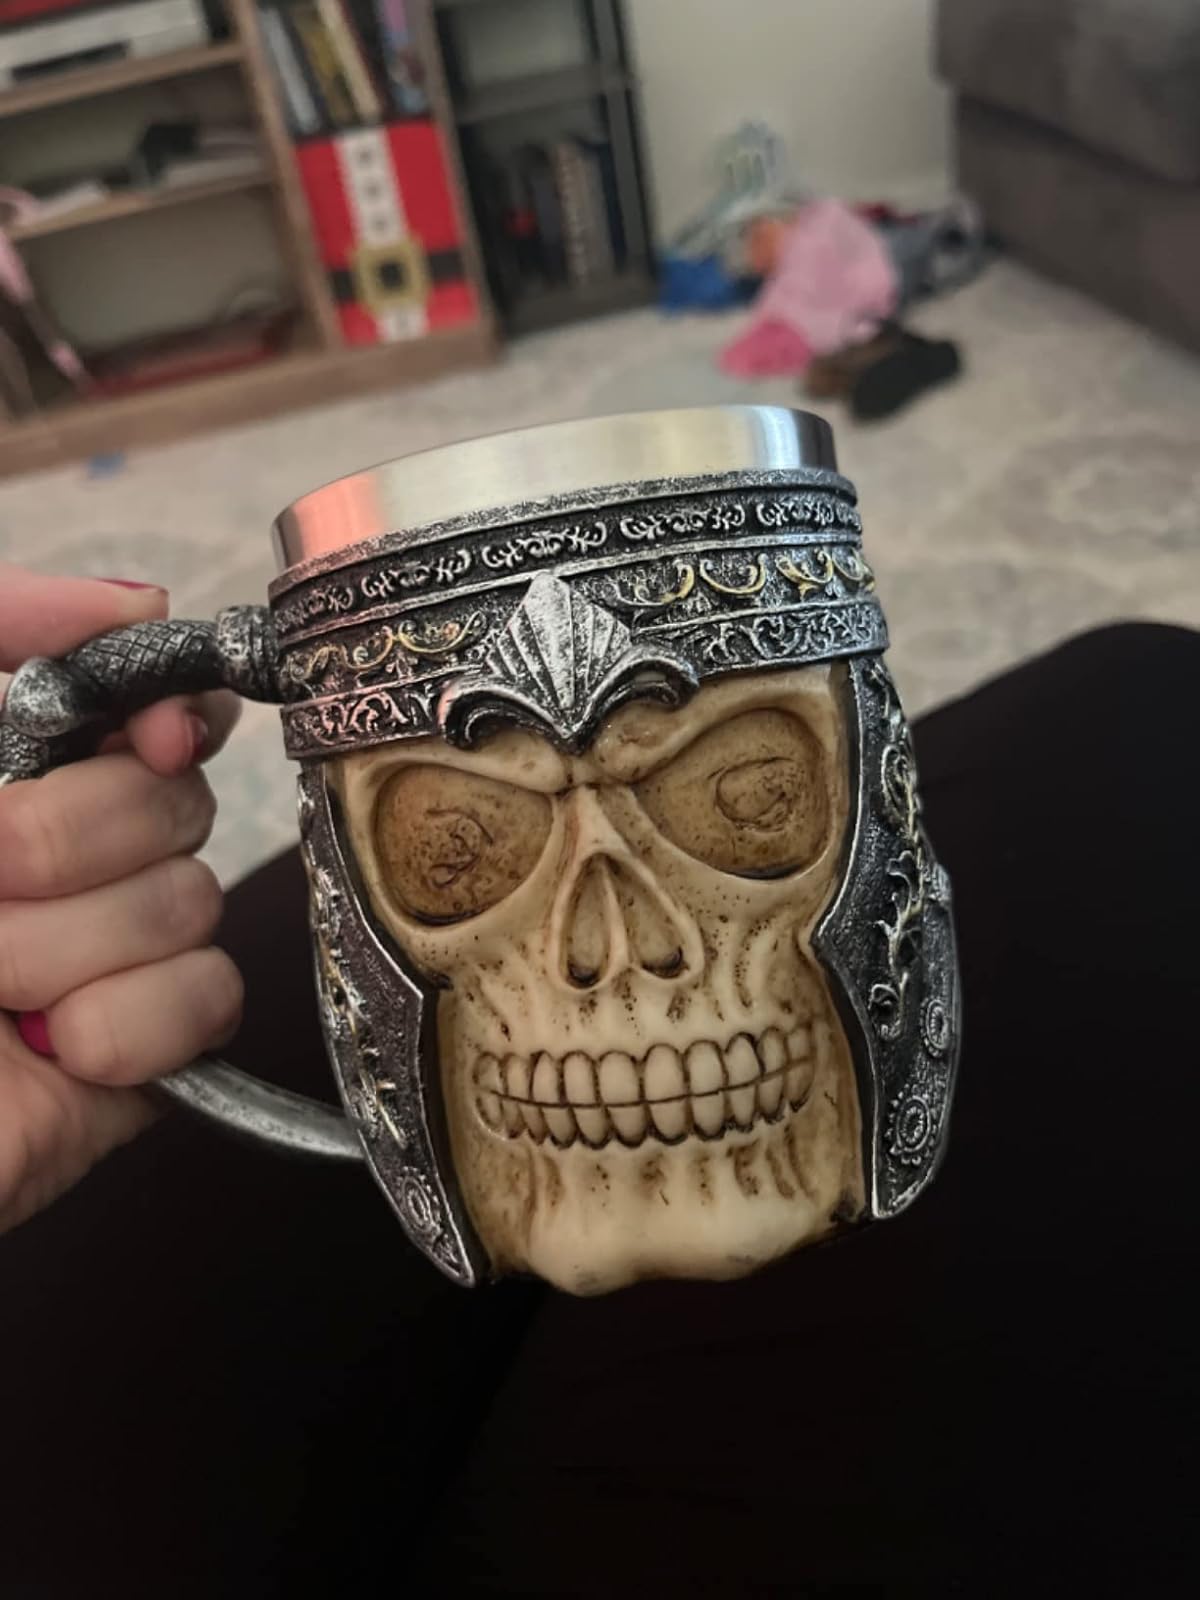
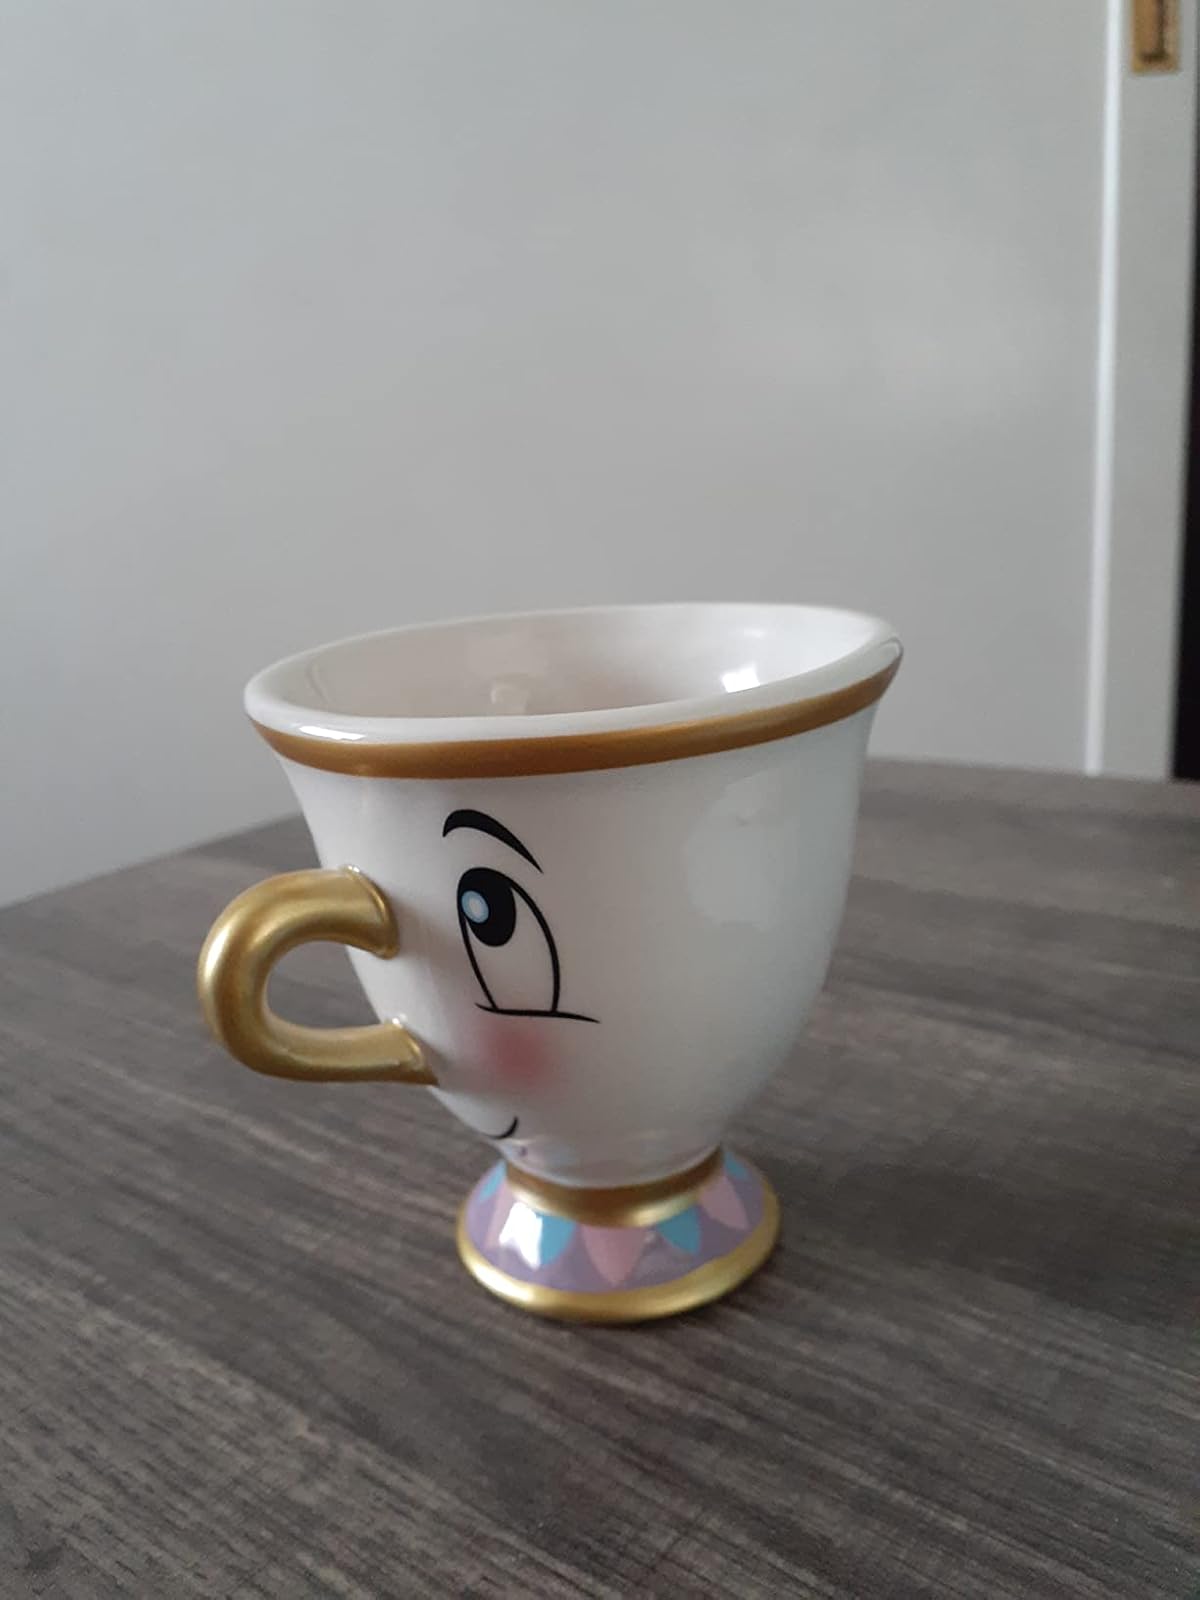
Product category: items_mug
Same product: no